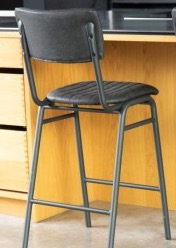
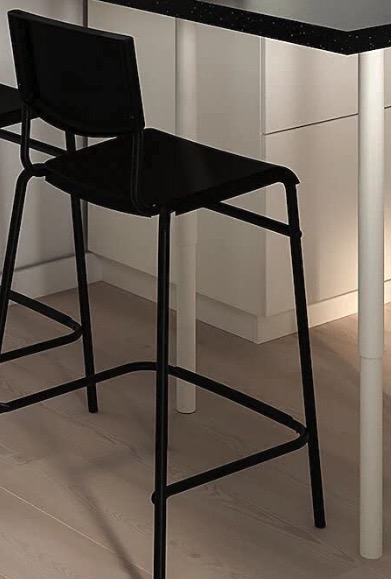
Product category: stool
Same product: no